Soka Gakkai

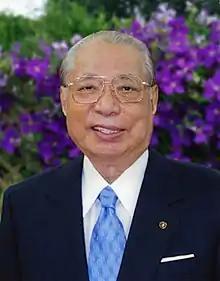
Daisaku Ikeda, third President of the Soka Gakkai, 2010

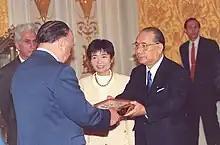
Daisaku Ikeda receiving "Leonardo Prize" in 2009 from Alexander Yakovlev

Jōsei Toda was succeeded as president in 1960 by the 32-year-old Daisaku Ikeda. Ikeda urged, from 1964, a gentler approach to proselytizing. Under Ikeda's leadership, the organization expanded rapidly, both inside and outside Japan during the 1960s.